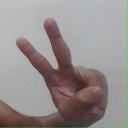
अक्षर: ऐ